The Coles

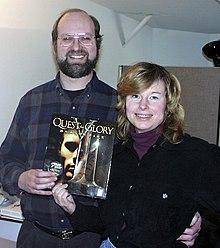
At Yosemite Entertainment in 1998

The Coles is a colloquial term referring to Corey Cole and Lori Ann Cole, a husband and wife team (married 1982) who are both video game designers. Working together they designed the "Quest for Glory" series. They have also each designed games independently.